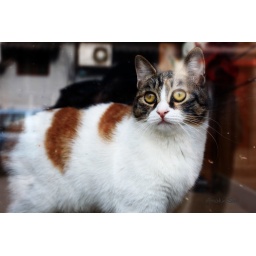
cat in window